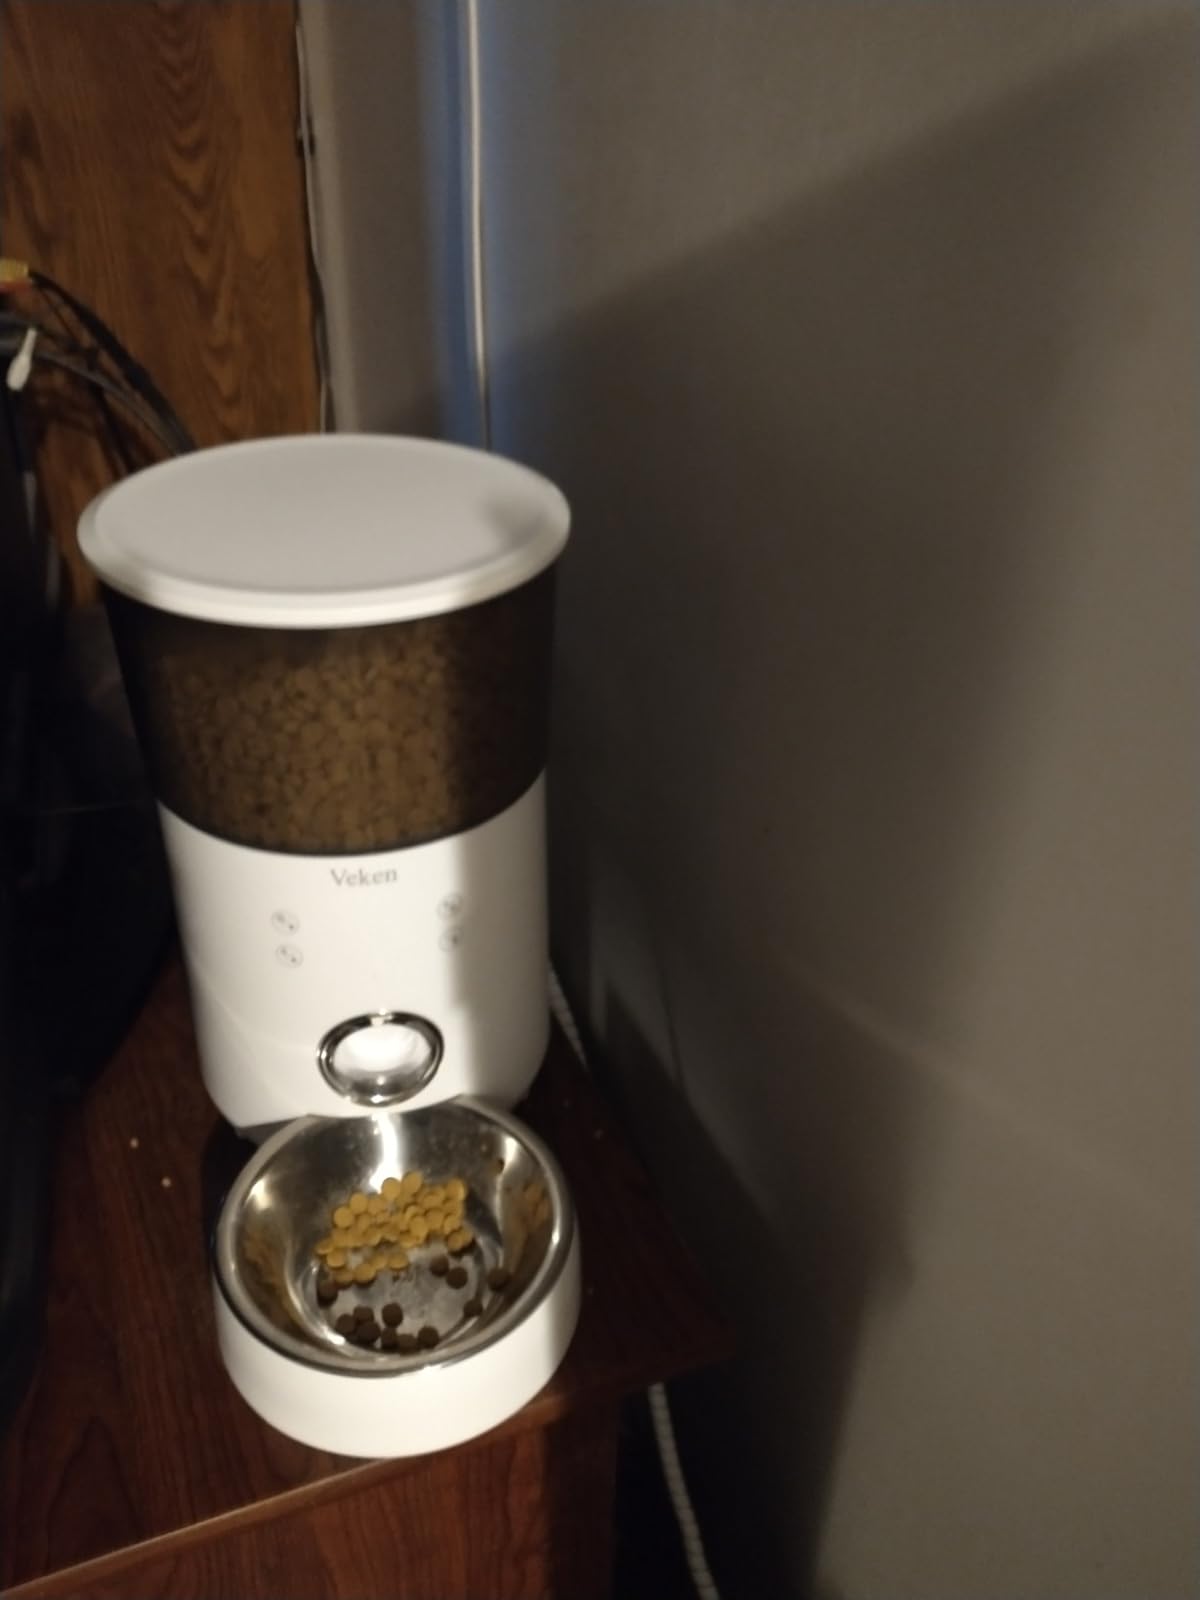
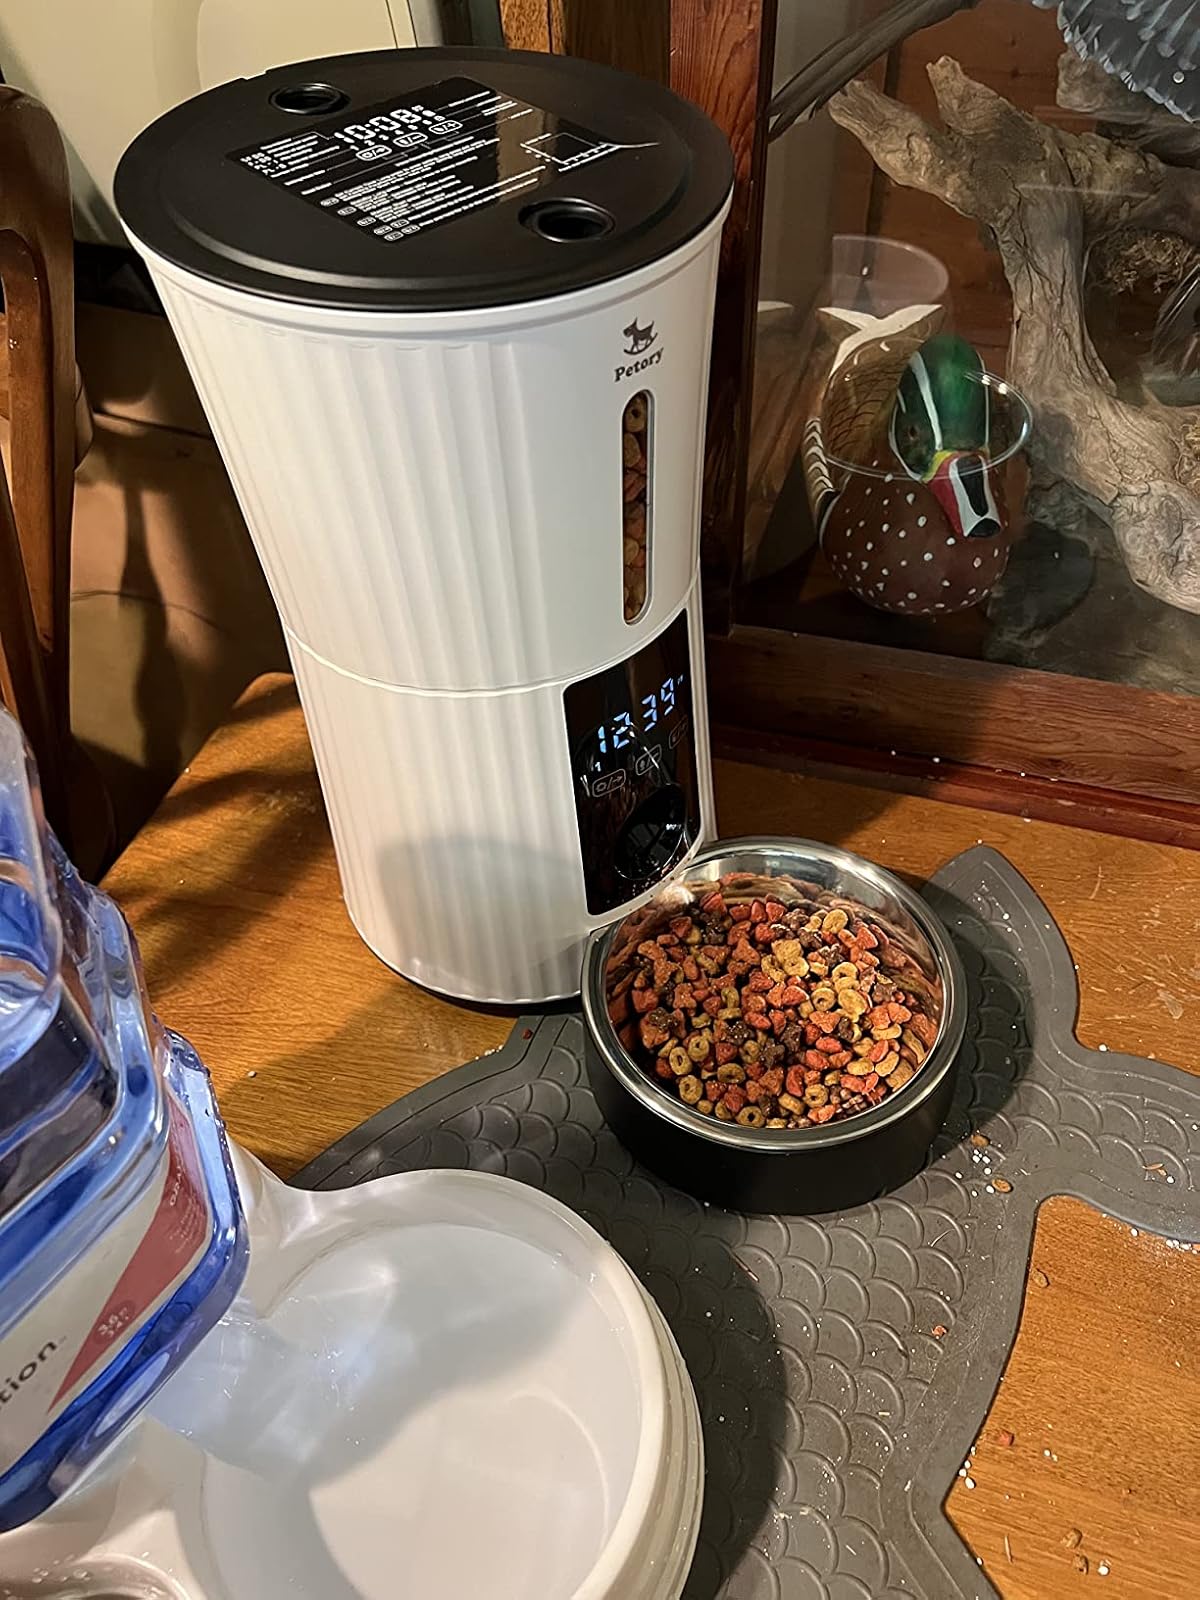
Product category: items_feeder
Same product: no